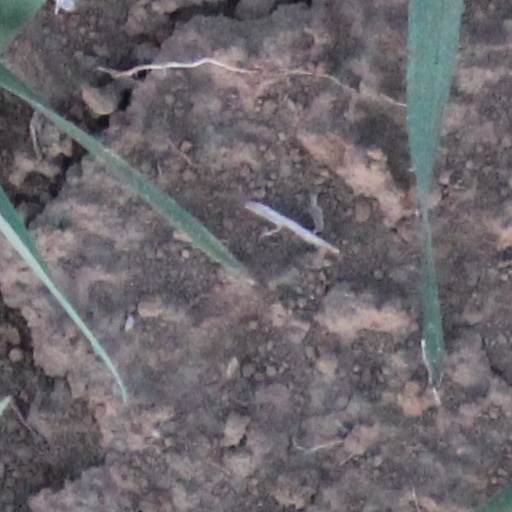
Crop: wheat